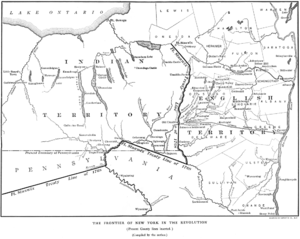
Le traité de Fort Stanwix est un important traité conclu entre les Nord-Amérindiens et l'Empire britannique. Il fut signé le 5 novembre 1768 à Fort Stanwix, situé de nos jours à Rome dans l'État de New York. Il fut négocié par Oliver Wolcott et les représentants des Six Nations.